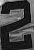
Number: 2